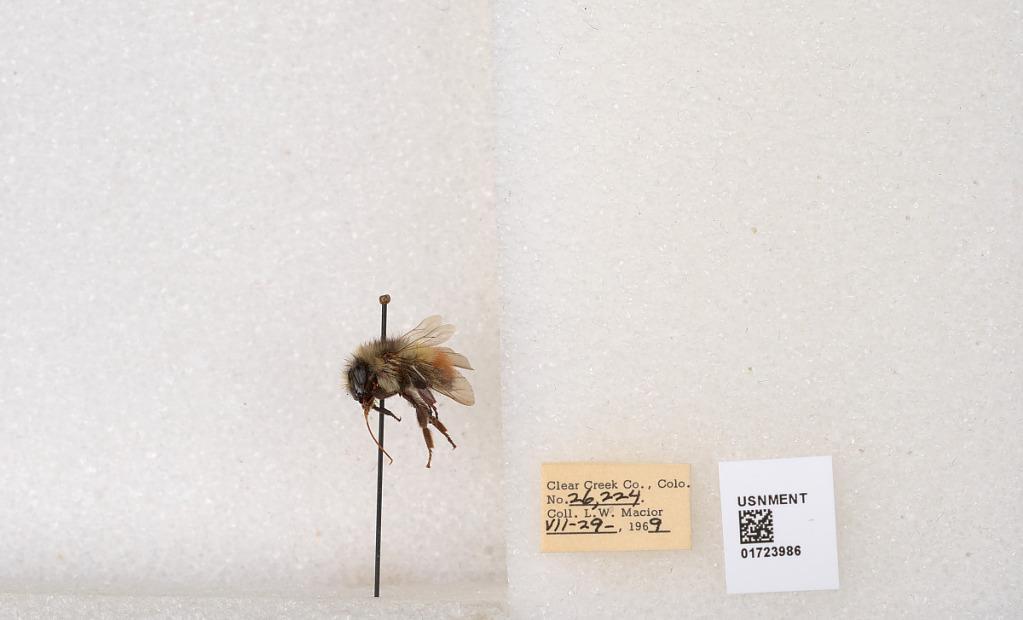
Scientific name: Bombus flavifrons Cresson
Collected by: L. Macior
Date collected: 1969-7-29
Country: United States
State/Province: Colorado
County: Clear Creek
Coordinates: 39.6891, -105.644